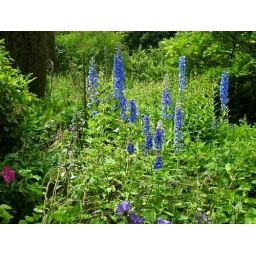
Different shade of blue delphiniums, out standing in the green.